Italy at the 2009 World Championships in Athletics

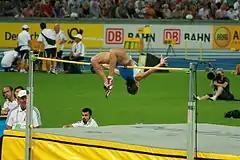
Di Martino in her winning jump during the race.

Italy national athletics team ranked 17th (with 9 finalists) in the "IAAF placing table". Rank obtained by assigning eight points in the first place and so on to the eight finalists.